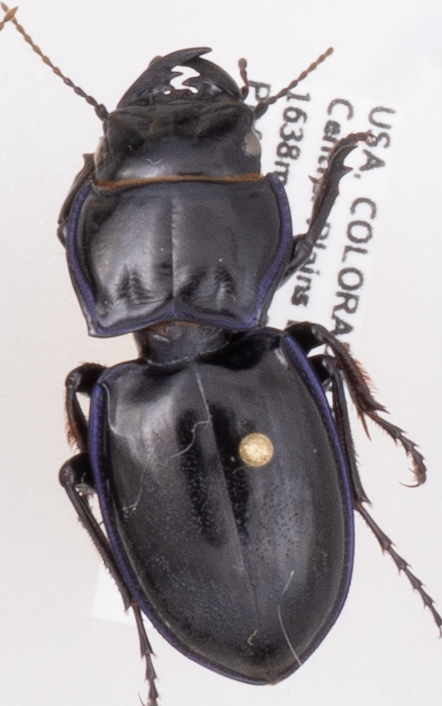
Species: Pasimachus elongatus
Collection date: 2019-08-28
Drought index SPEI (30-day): -1.69
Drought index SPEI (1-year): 0.39
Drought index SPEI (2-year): -0.24